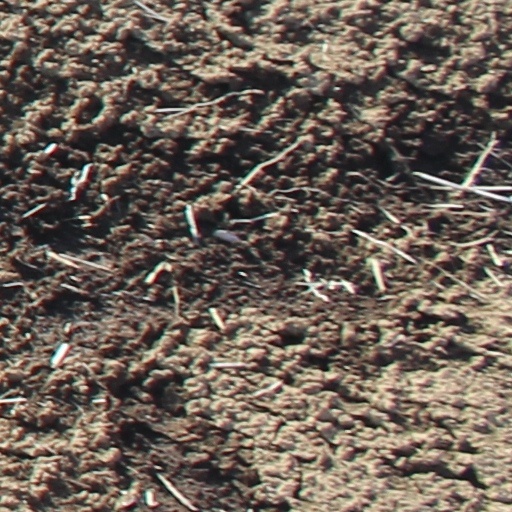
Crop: wheat